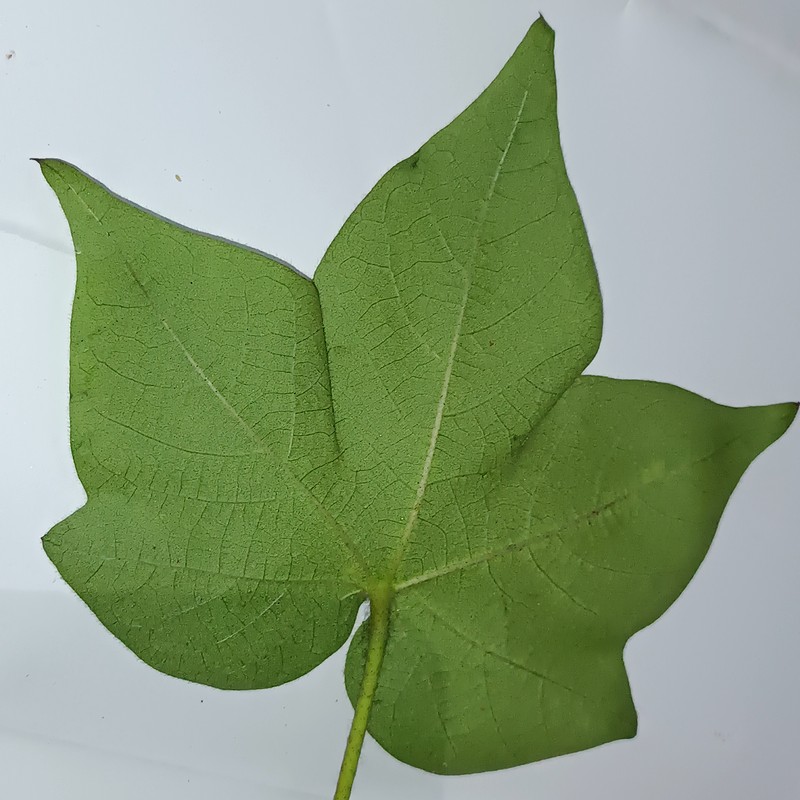
Label: Healthy Leaf